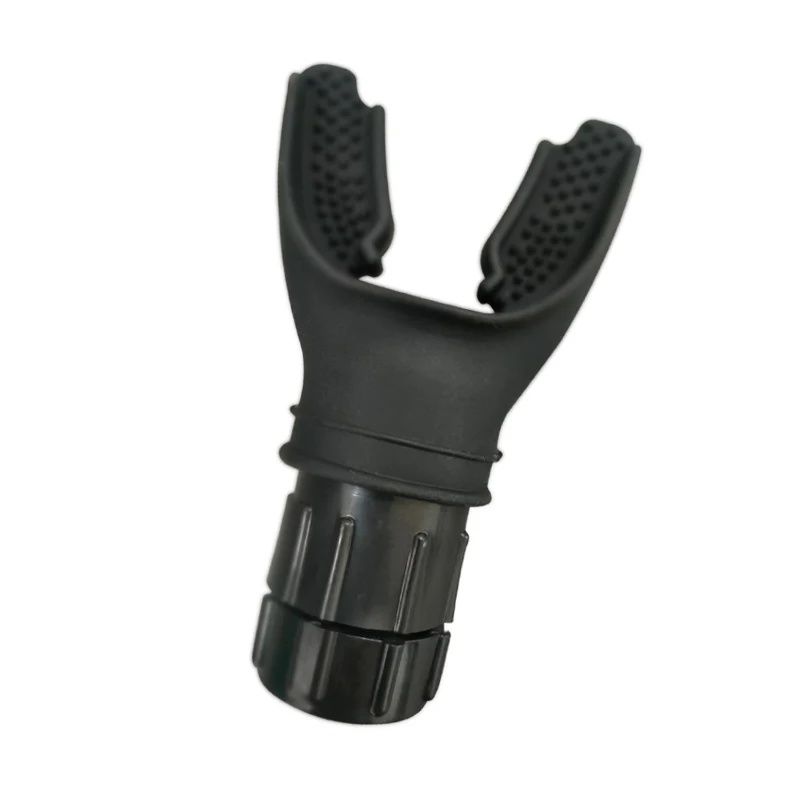
BreathBooster | Lubaru
BreathBooster - DEIN Buddy für DEIN Ziel! . Ob Profi Sportler oder Anfänger , jeder hat doch das gleiche Ziel , nämlich von Tag zu Tag besser zu werden . Doch oft funktioniert das alles nicht so schnell wie man es sich vorstellt, und man verliert sofort an Motivation . . Doch genau hier kommt unser BreathBooster ins Spiel. . . . Der BreathBooster ist die ultimative Lösung für Sportler, um die Atemmuskulatur zu verbessern, die Lungenkapazität zu erhöhen und die Sauerstoffnutzung effektiver zu gestalten. Der BreathBooster reinigt die Lunge und sorgt für eine bessere Performance während des Trainings. . . . . Wir haben bereits über 1000+ Sportler glücklich gemacht, somit ist er ein absolutes Must-Have für jeden, der über seine Ausdauergrenzen hinausgehen möchte. . Der BreathBooster bietet maximale Performance und maximales Volumen. Mit ihm kannst du deine Ausdauerprobleme endlich hinter dir lassen. Sichere dir jetzt den BreathBooster und verbessere deine sportliche Leistung um 50%! . . . . Echte Sportler haben den BreathBooster bereits getestet und sind begeistert von den Ergebnissen: . - 98% haben bereits nach einer Woche eine signifikante Verbesserung ihrer Ausdauer festgestellt. . - 94% hatten das Gefühl, ihre sportliche Leistung um das Doppelte steigern zu können. Und . - 93% haben sogar ihre bisherigen Supplements für den AirTrainer aufgegeben . Verpasse nicht die Gelegenheit. Hol dir jetzt den AirTrainer und erlebe deine volle Leistung! 📦
Brand: LUBARU
Category: Sporting Goods > Athletics > General Purpose Athletic Equipment > Altitude Training Masks